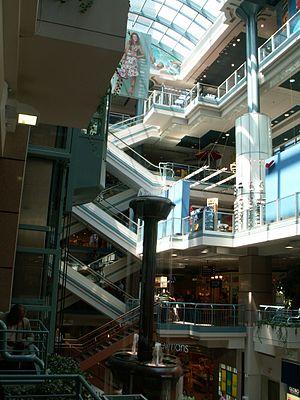
L'histoire du Montréal souterrain débute avec le lien à la ville souterraine qui se crée avec la construction de la place Ville-Marie, qui est une tour de bureaux et un centre commercial souterrain. Ceci a eu lieu en 1962, dans le but de couvrir un trou béant du nord de voies ferroviaires de la gare centrale de Montréal. Un tunnel a ainsi joint la place Ville-Marie à la gare centrale et à l'hôtel Fairmont Le Reine Élizabeth.